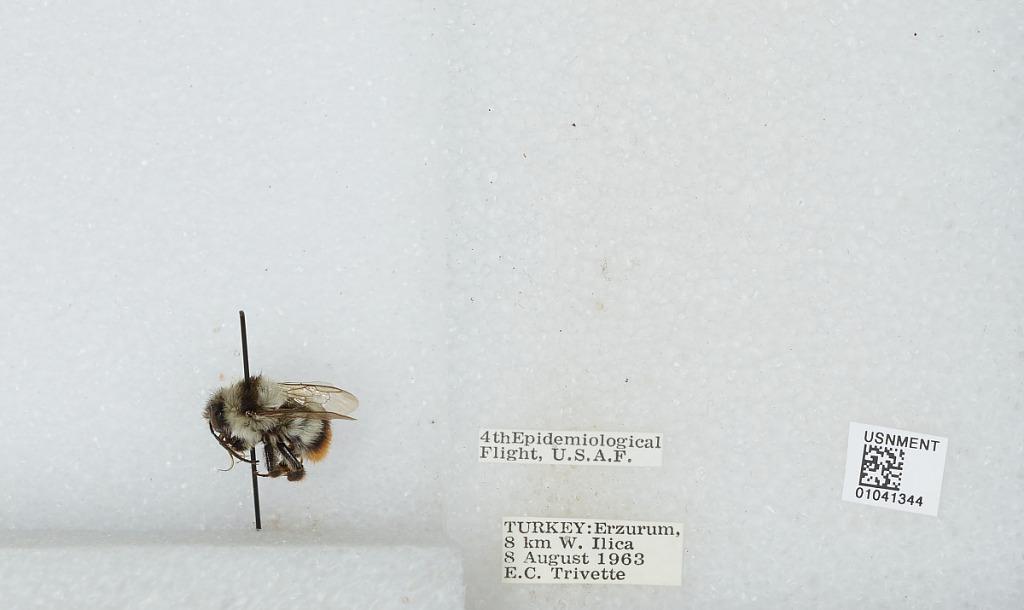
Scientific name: Bombus sp.
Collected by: E. Trivette
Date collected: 1963-8-8
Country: Turkey
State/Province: Erzurum
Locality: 8 kilometers west of Ilica
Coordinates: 39.9447, 41.0227